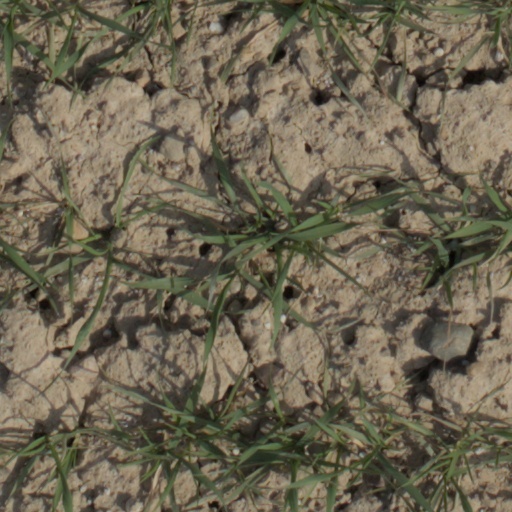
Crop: wheat